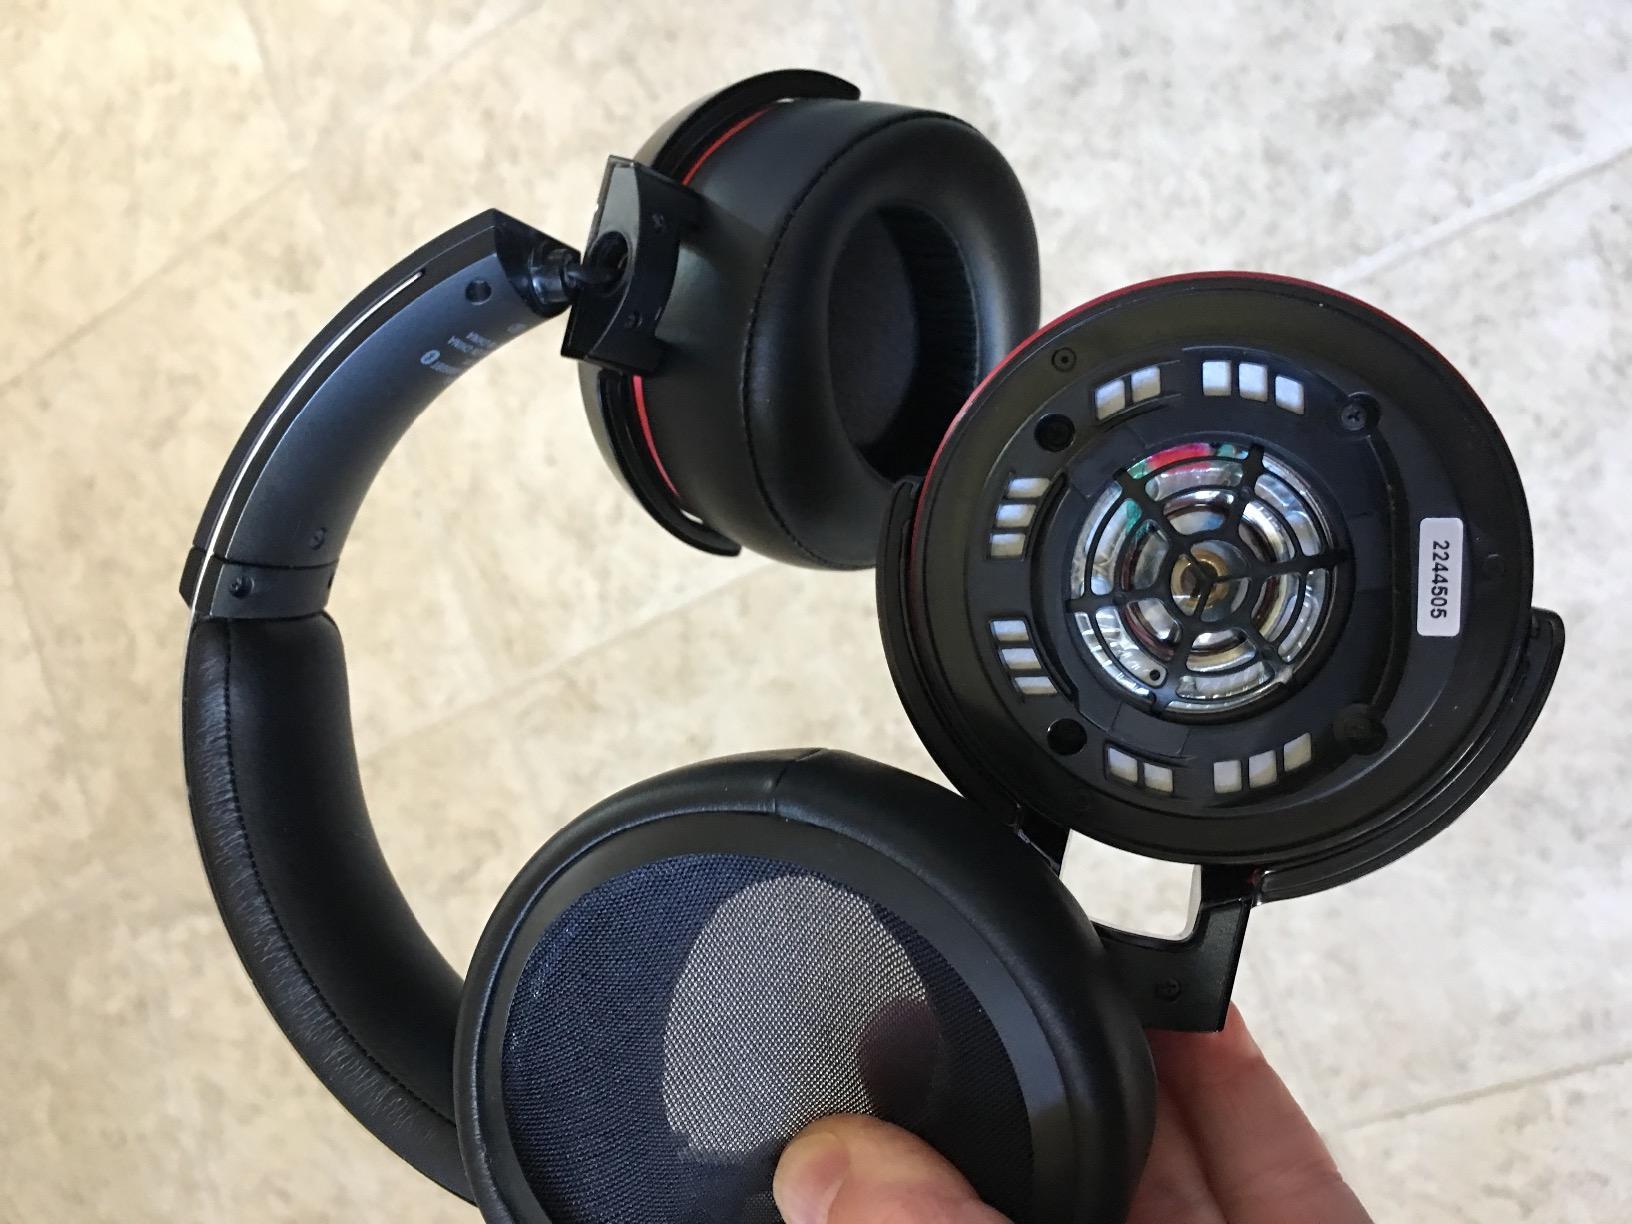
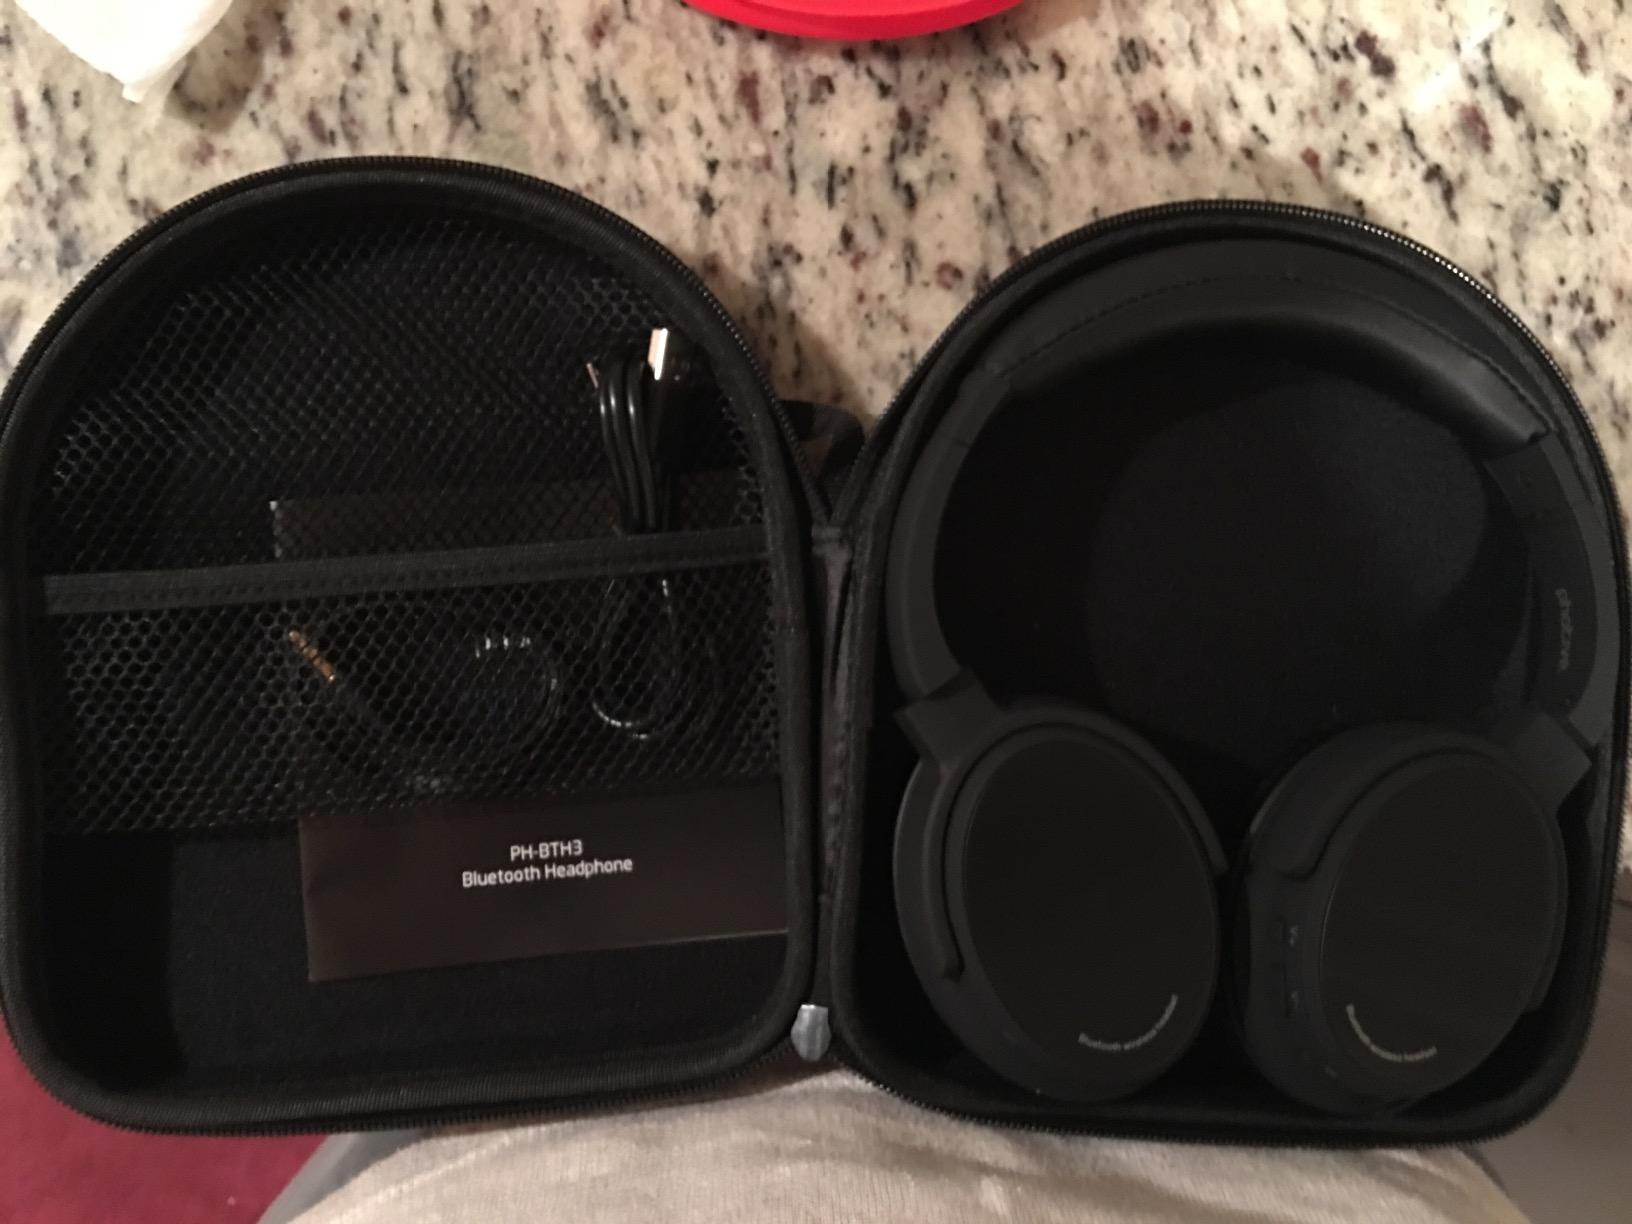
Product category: headphones
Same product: no